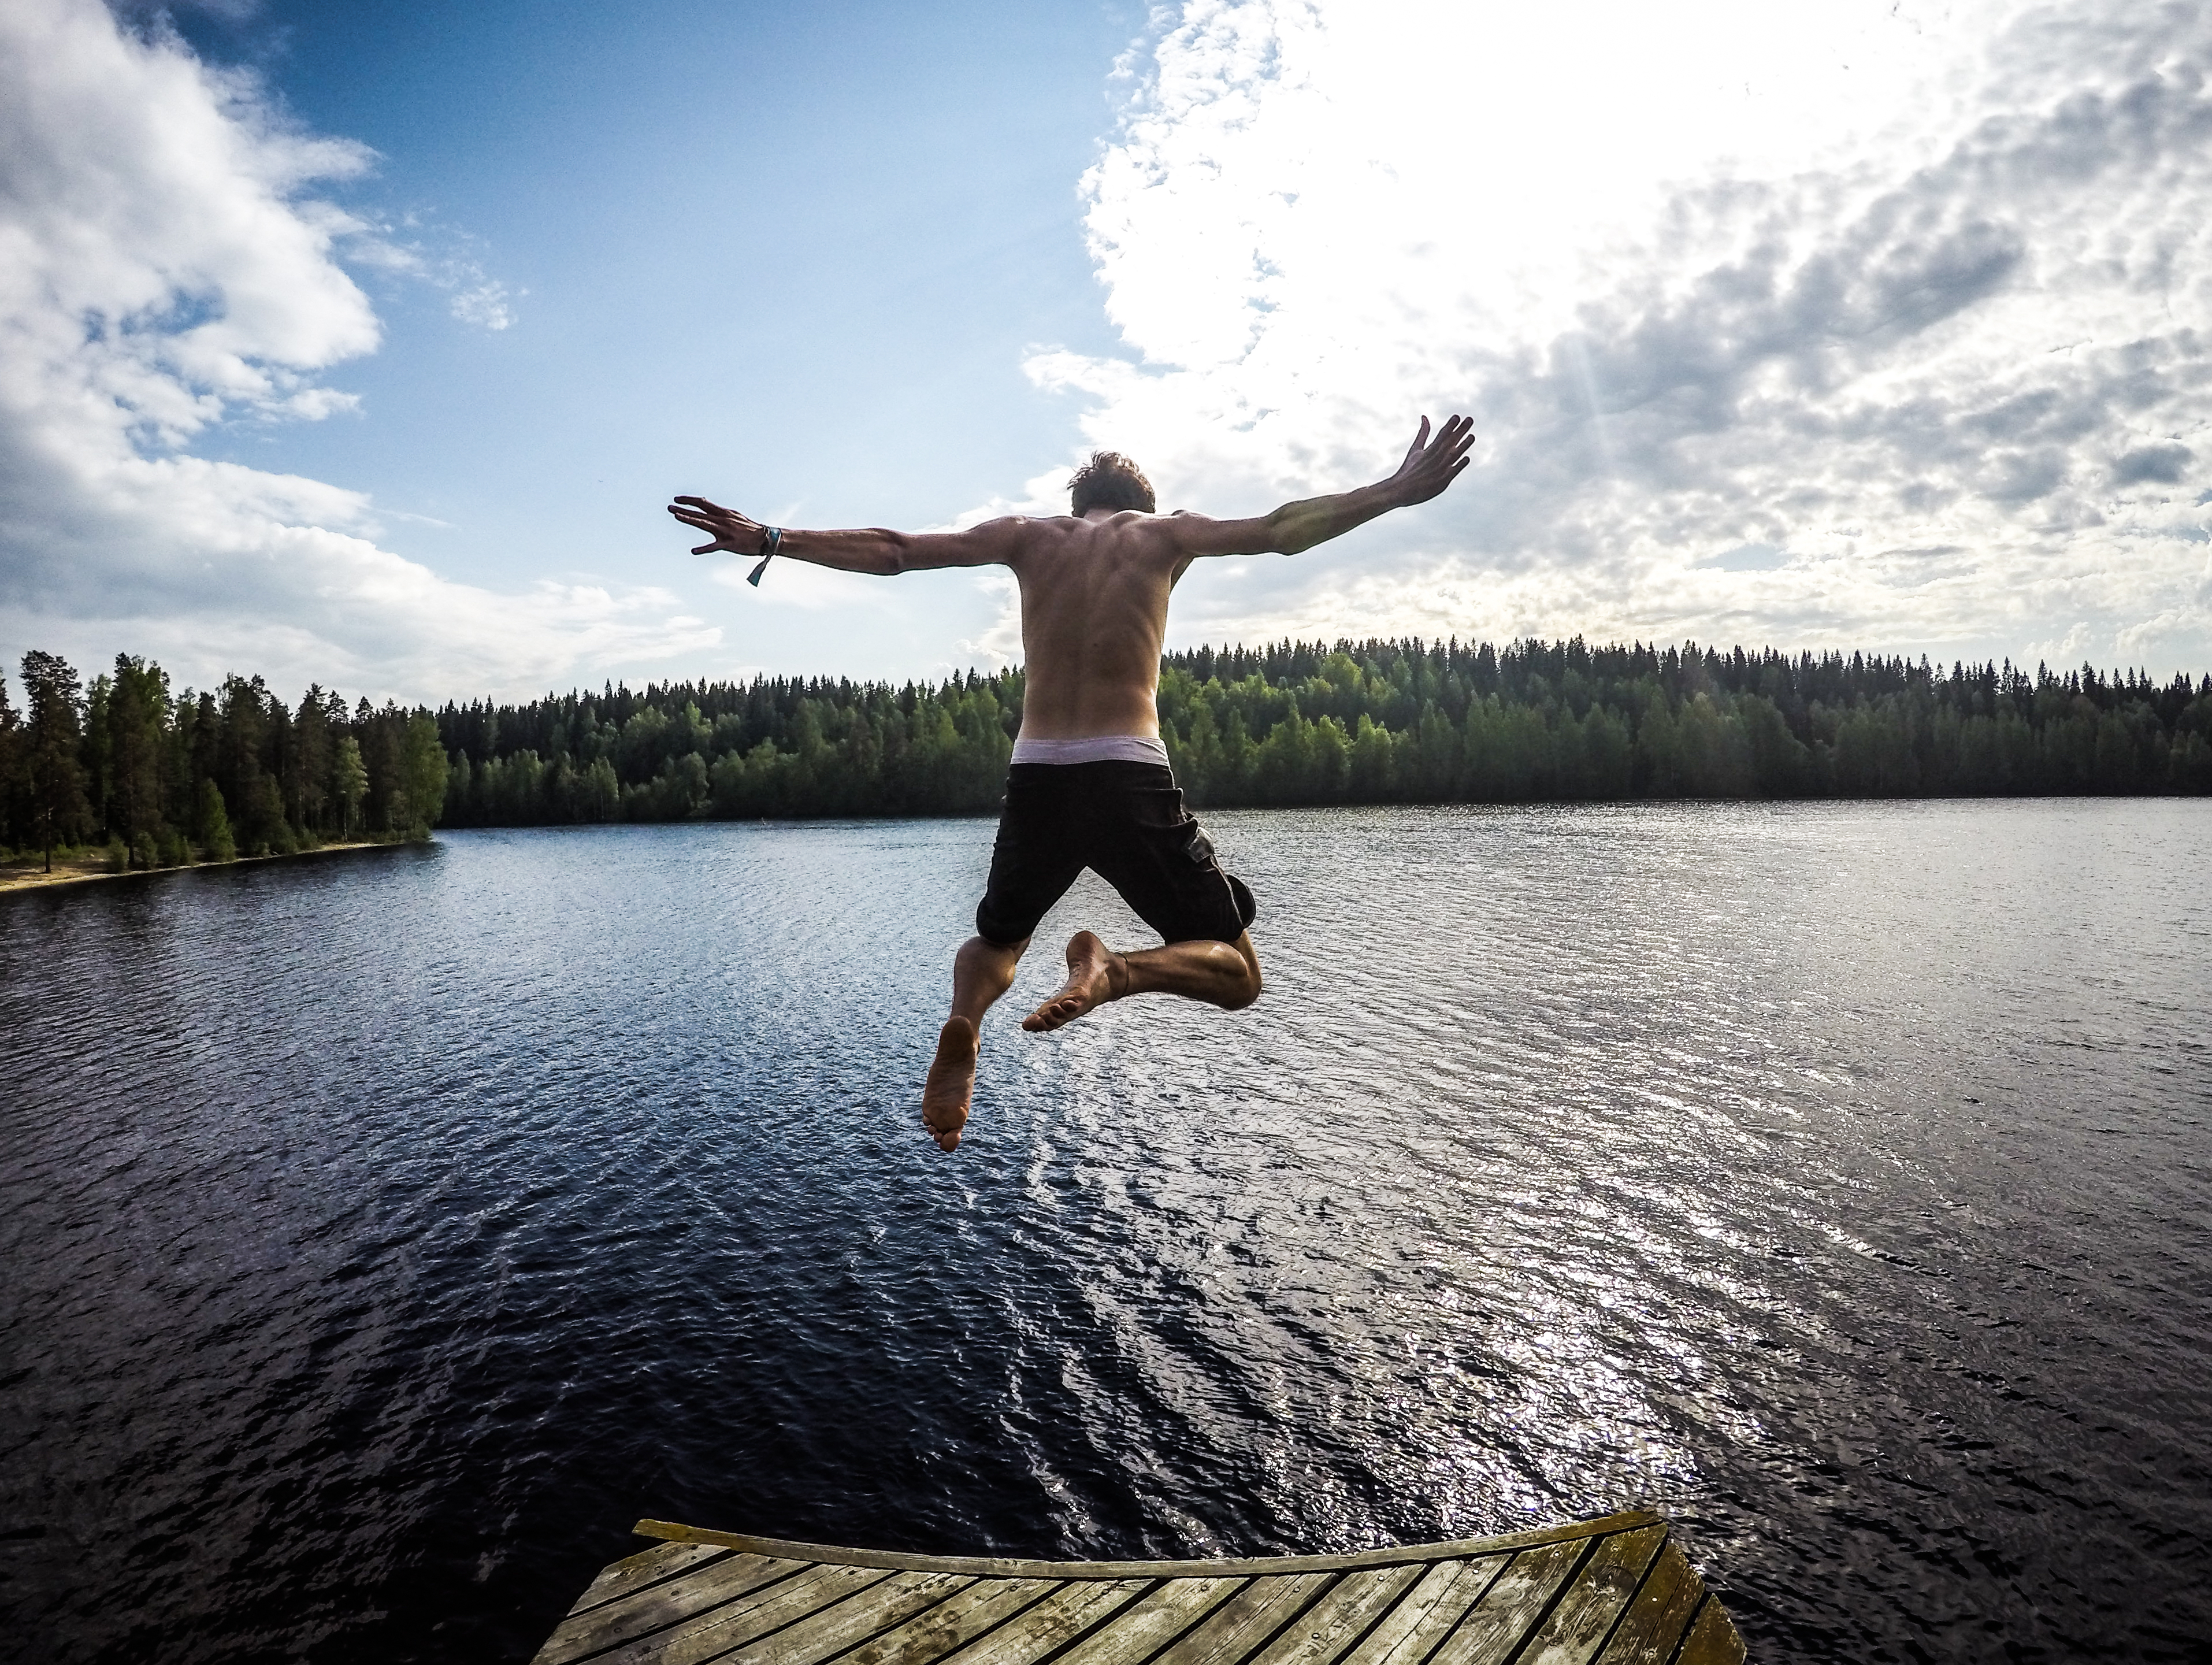
sea, water, sunlight, lake, jumping, reflection